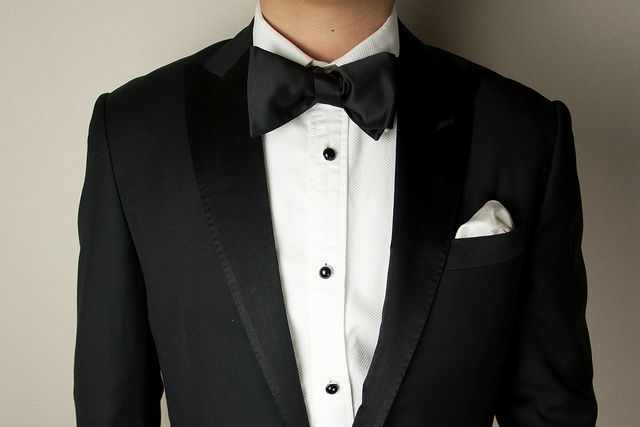
user: Given an image and a question. Answer the question in a short answer. Question: What attire is this? Short Answer:
assistant: tuxedo